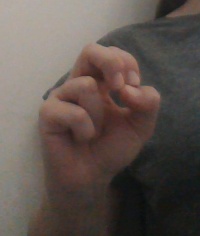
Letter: gaaf